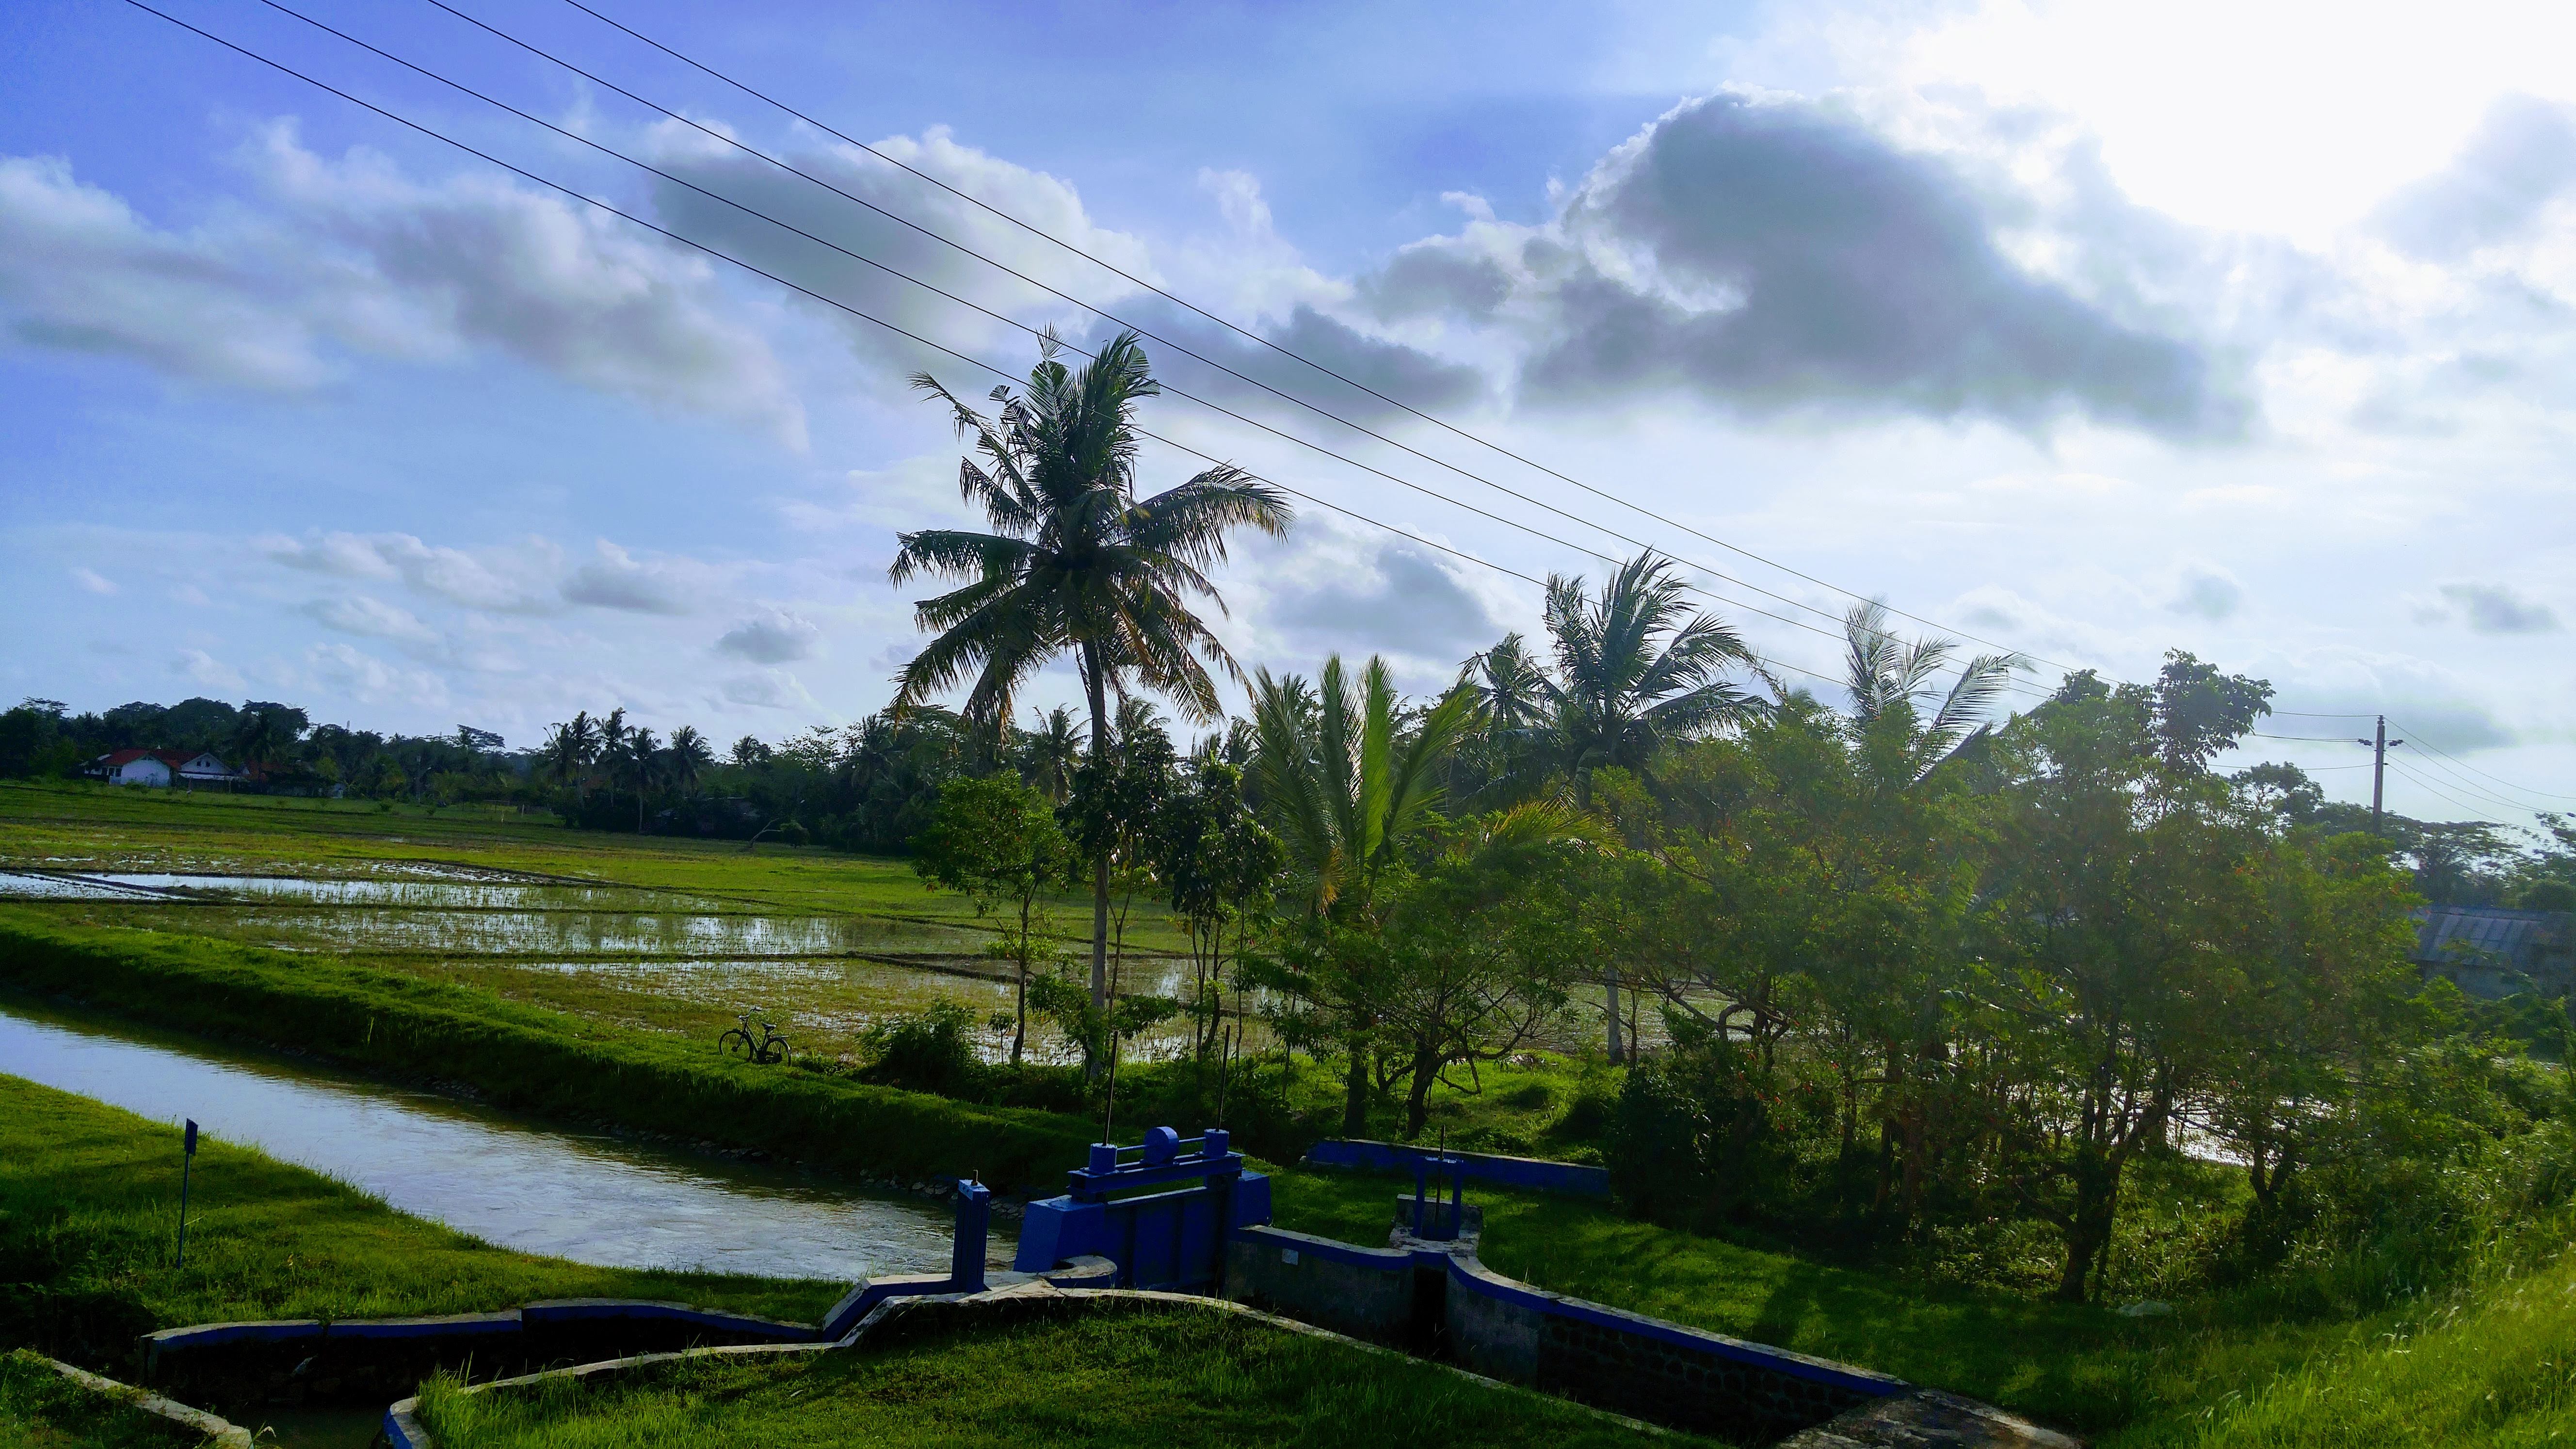
natural, cloud, sky, plant, water, natural landscape, tree, body of water, vegetation, arecales, land lot, terrestrial plant, landscape, grass, rural area, summer, grassland, leisure, palm tree, lawn, cumulus, lake, attalea speciosa, hill station, wetland, reservoir, tropics, hill, plantation, tourism, garden, jungle, field, landscaping, pasture, recreation, pond, caribbean, vacation, forest, road, rainforest, ocean, paddy field, village, elaeis, farm, reflection, resort